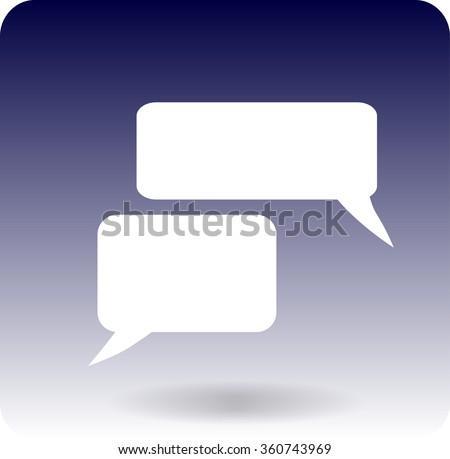
flat icon of a communication